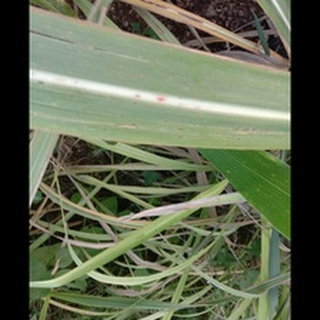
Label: sugarcane_red_rot